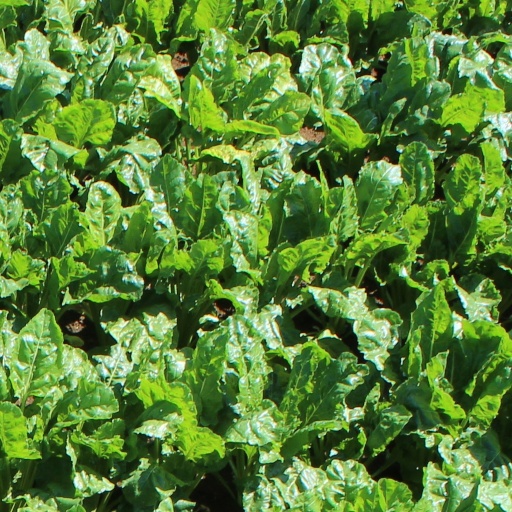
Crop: sugar beet